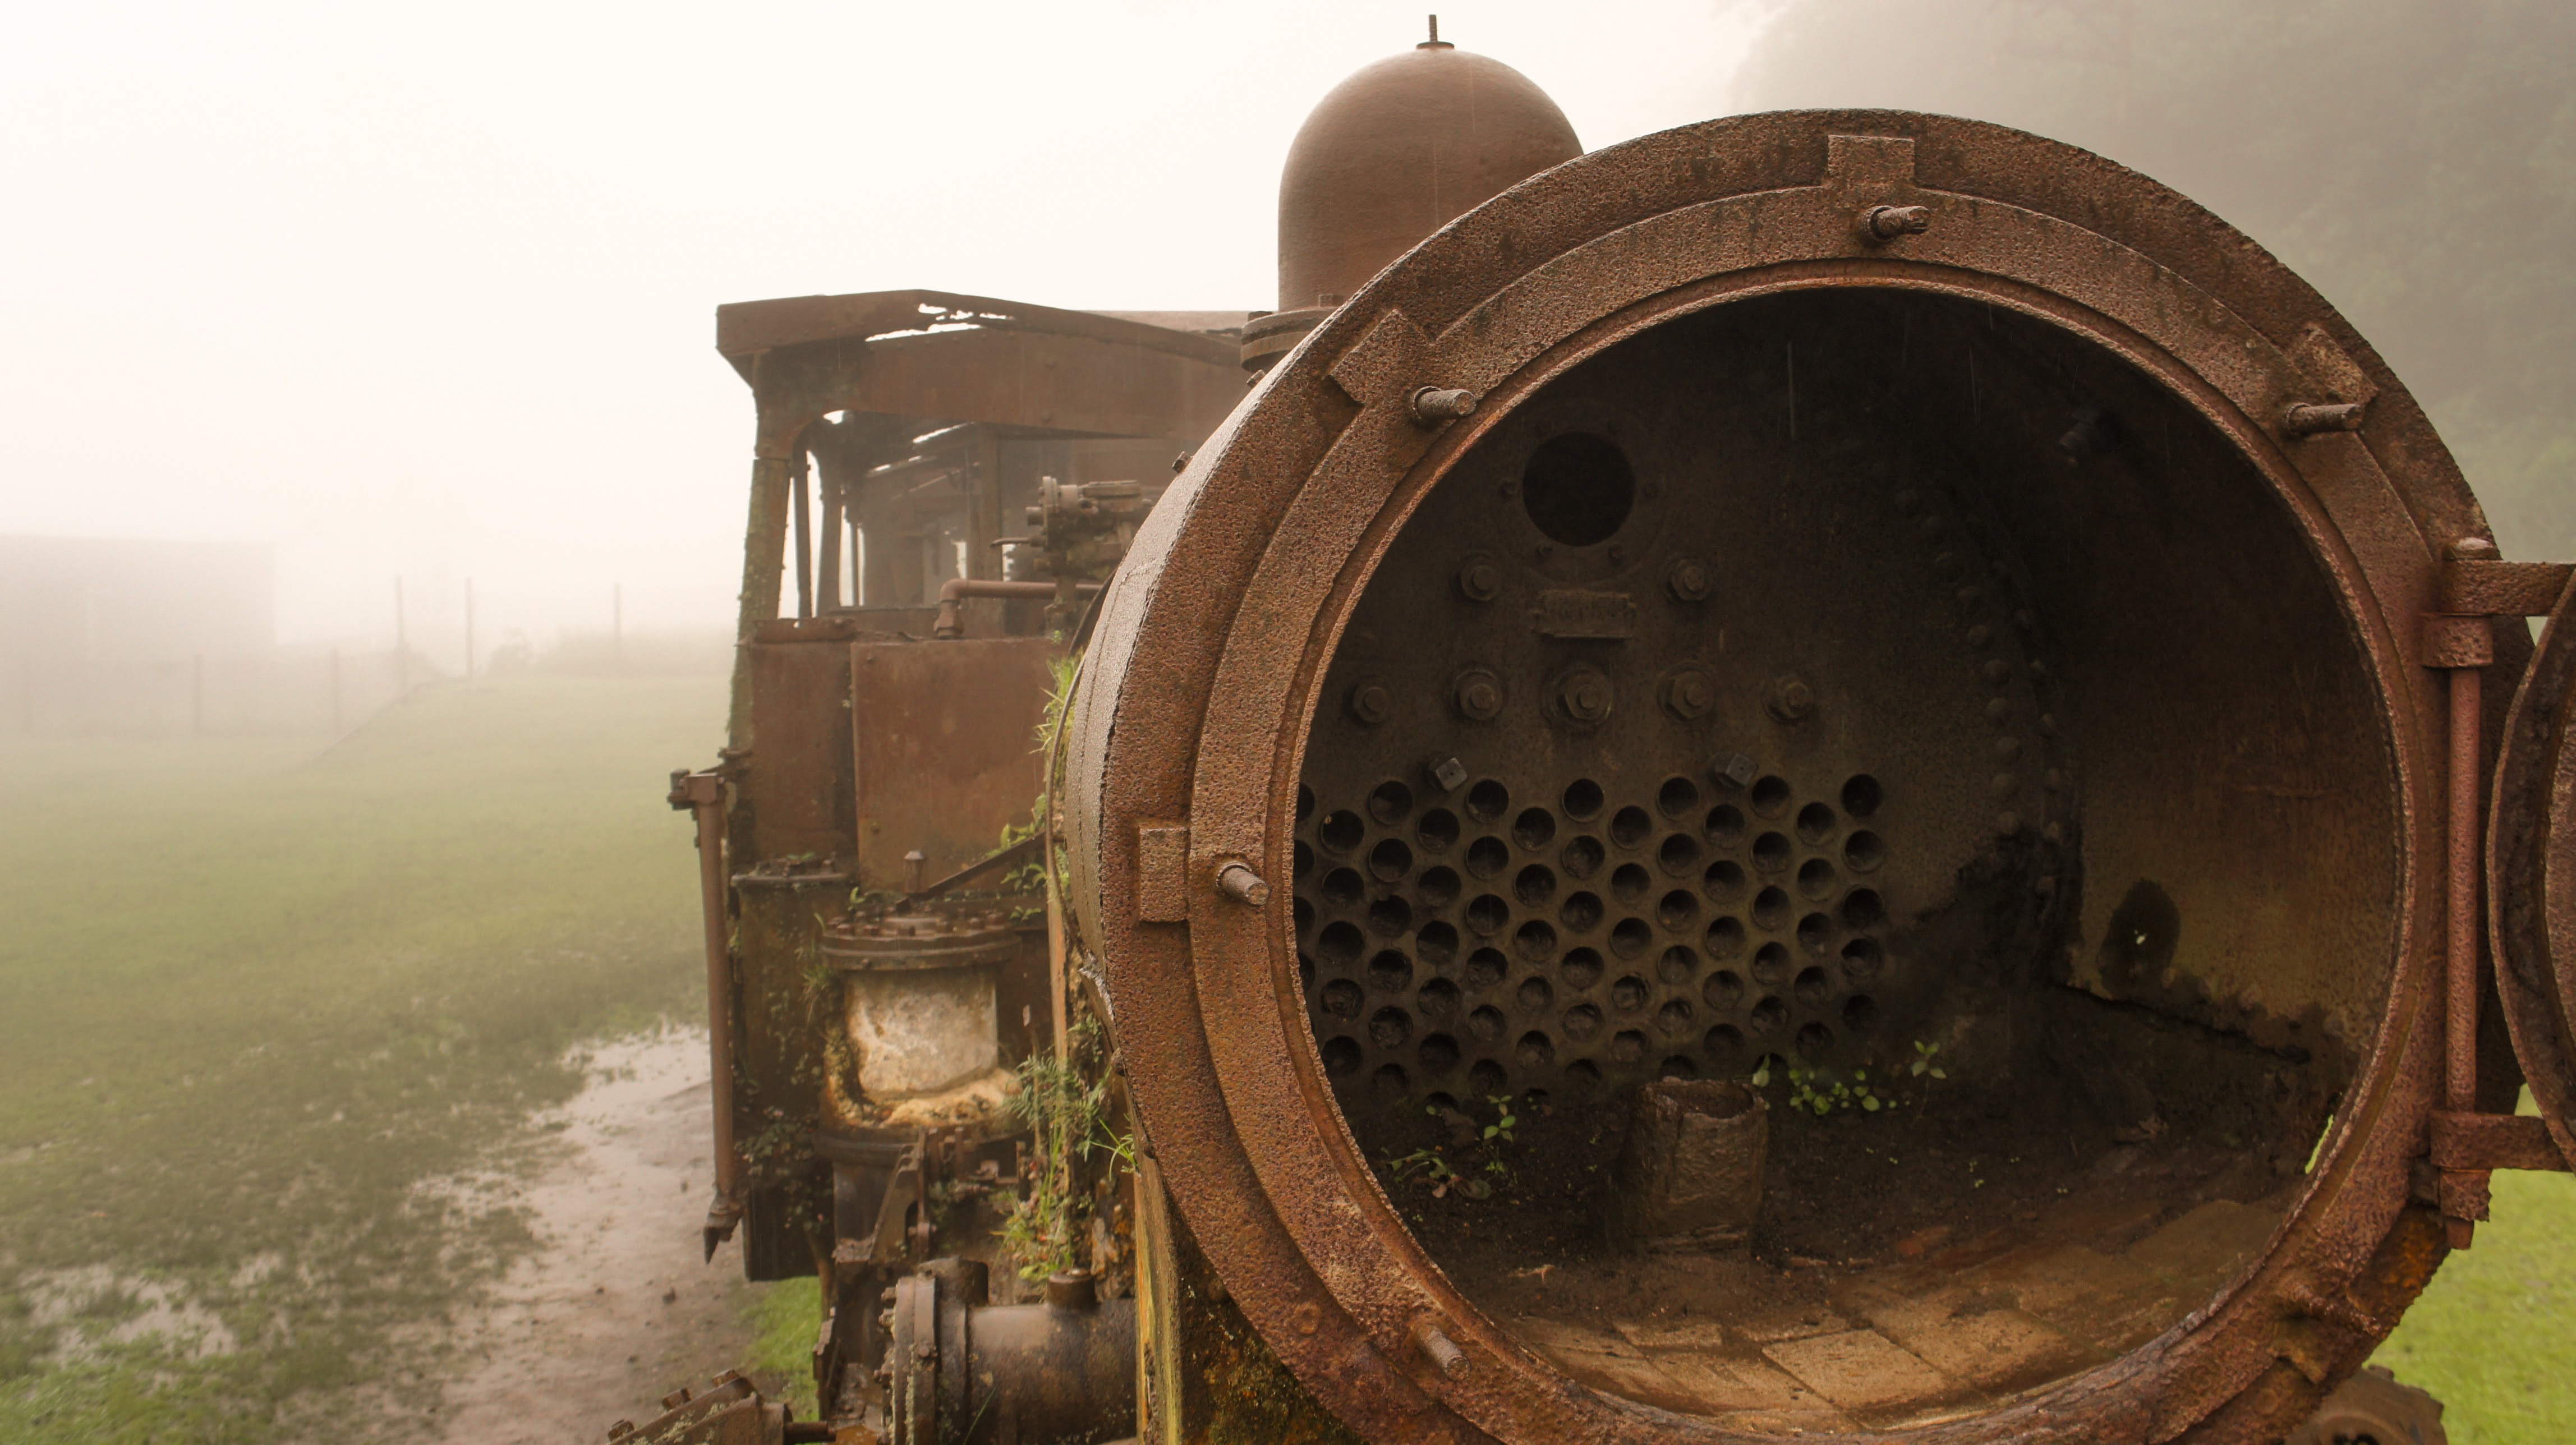
transport, screenshot, man made object